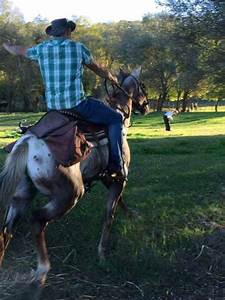
Label: horse